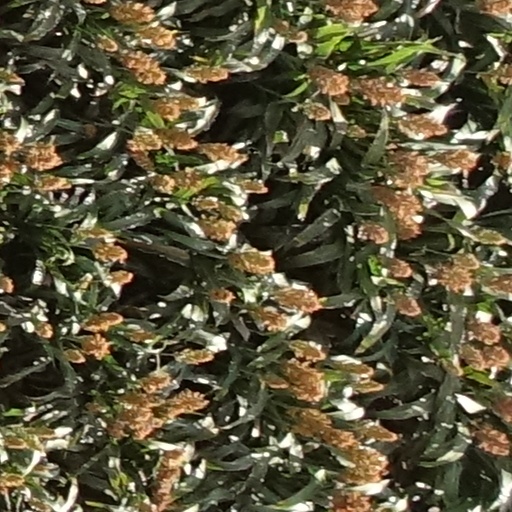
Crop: sorghum